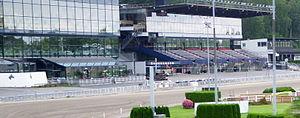
L'hippodrome de Solvalla se trouve à Stockholm en Suède. Il accueille de nombreuses courses hippiques, en particulier des courses de trot. Au printemps se déroule la plus réputée d'entre elles, l'Elitloppet.